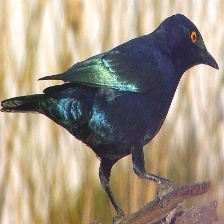
Species: CAPE GLOSSY STARLING
Scientific name: LAMPROTORNIS NITENS